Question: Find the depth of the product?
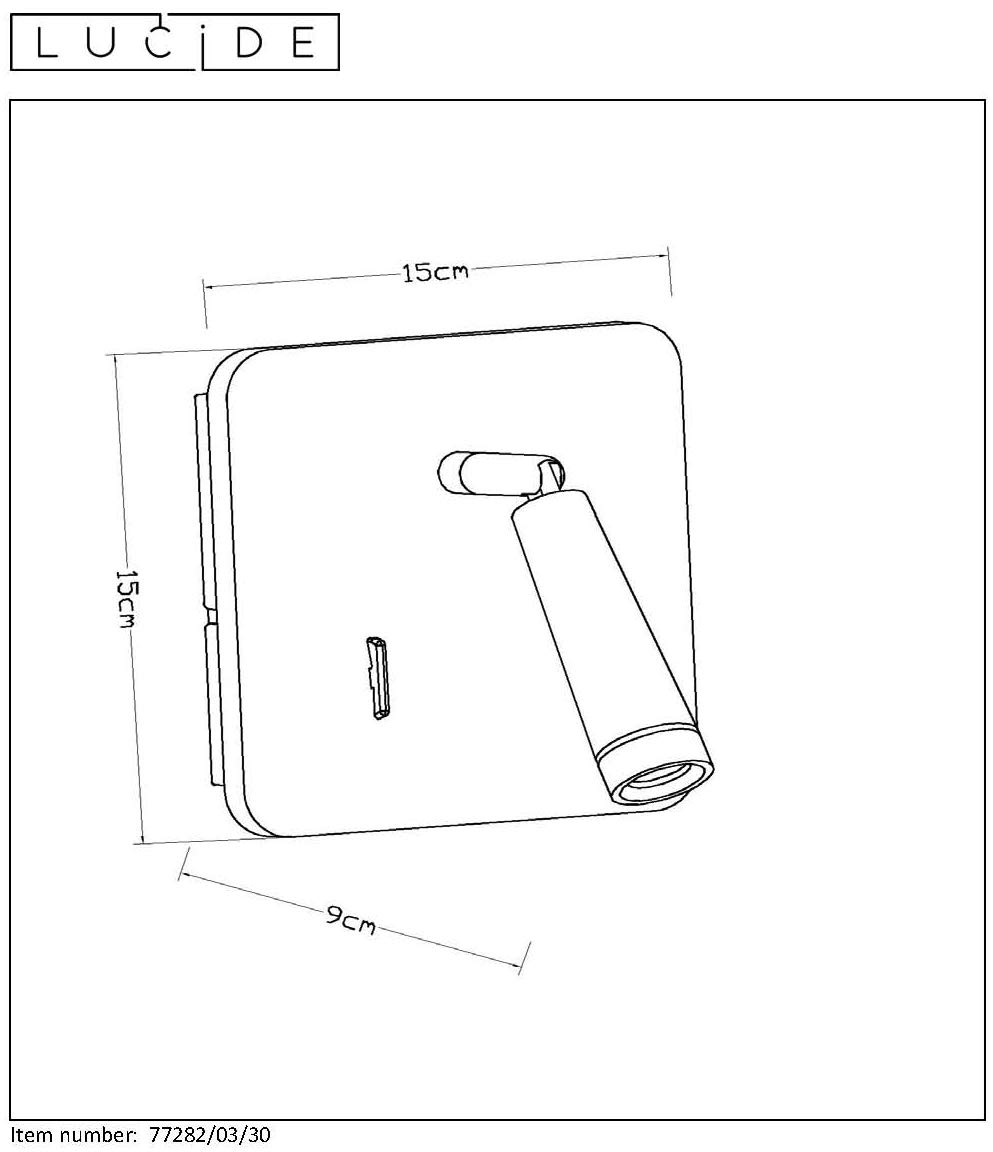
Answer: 15.0 centimetre